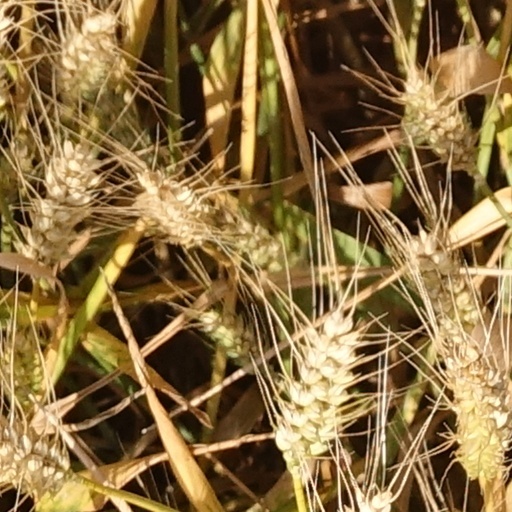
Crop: wheat